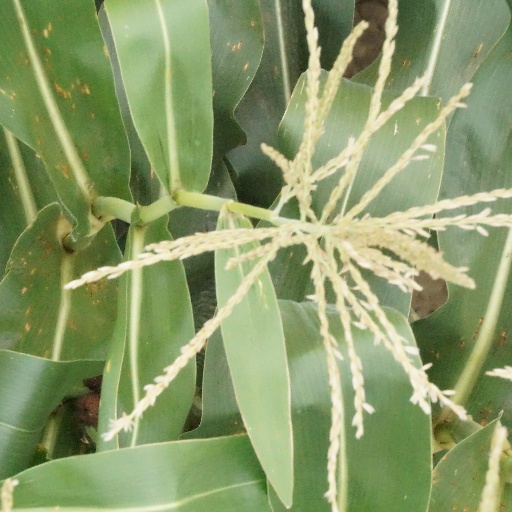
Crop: maize; corn